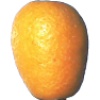
Label: kumquats